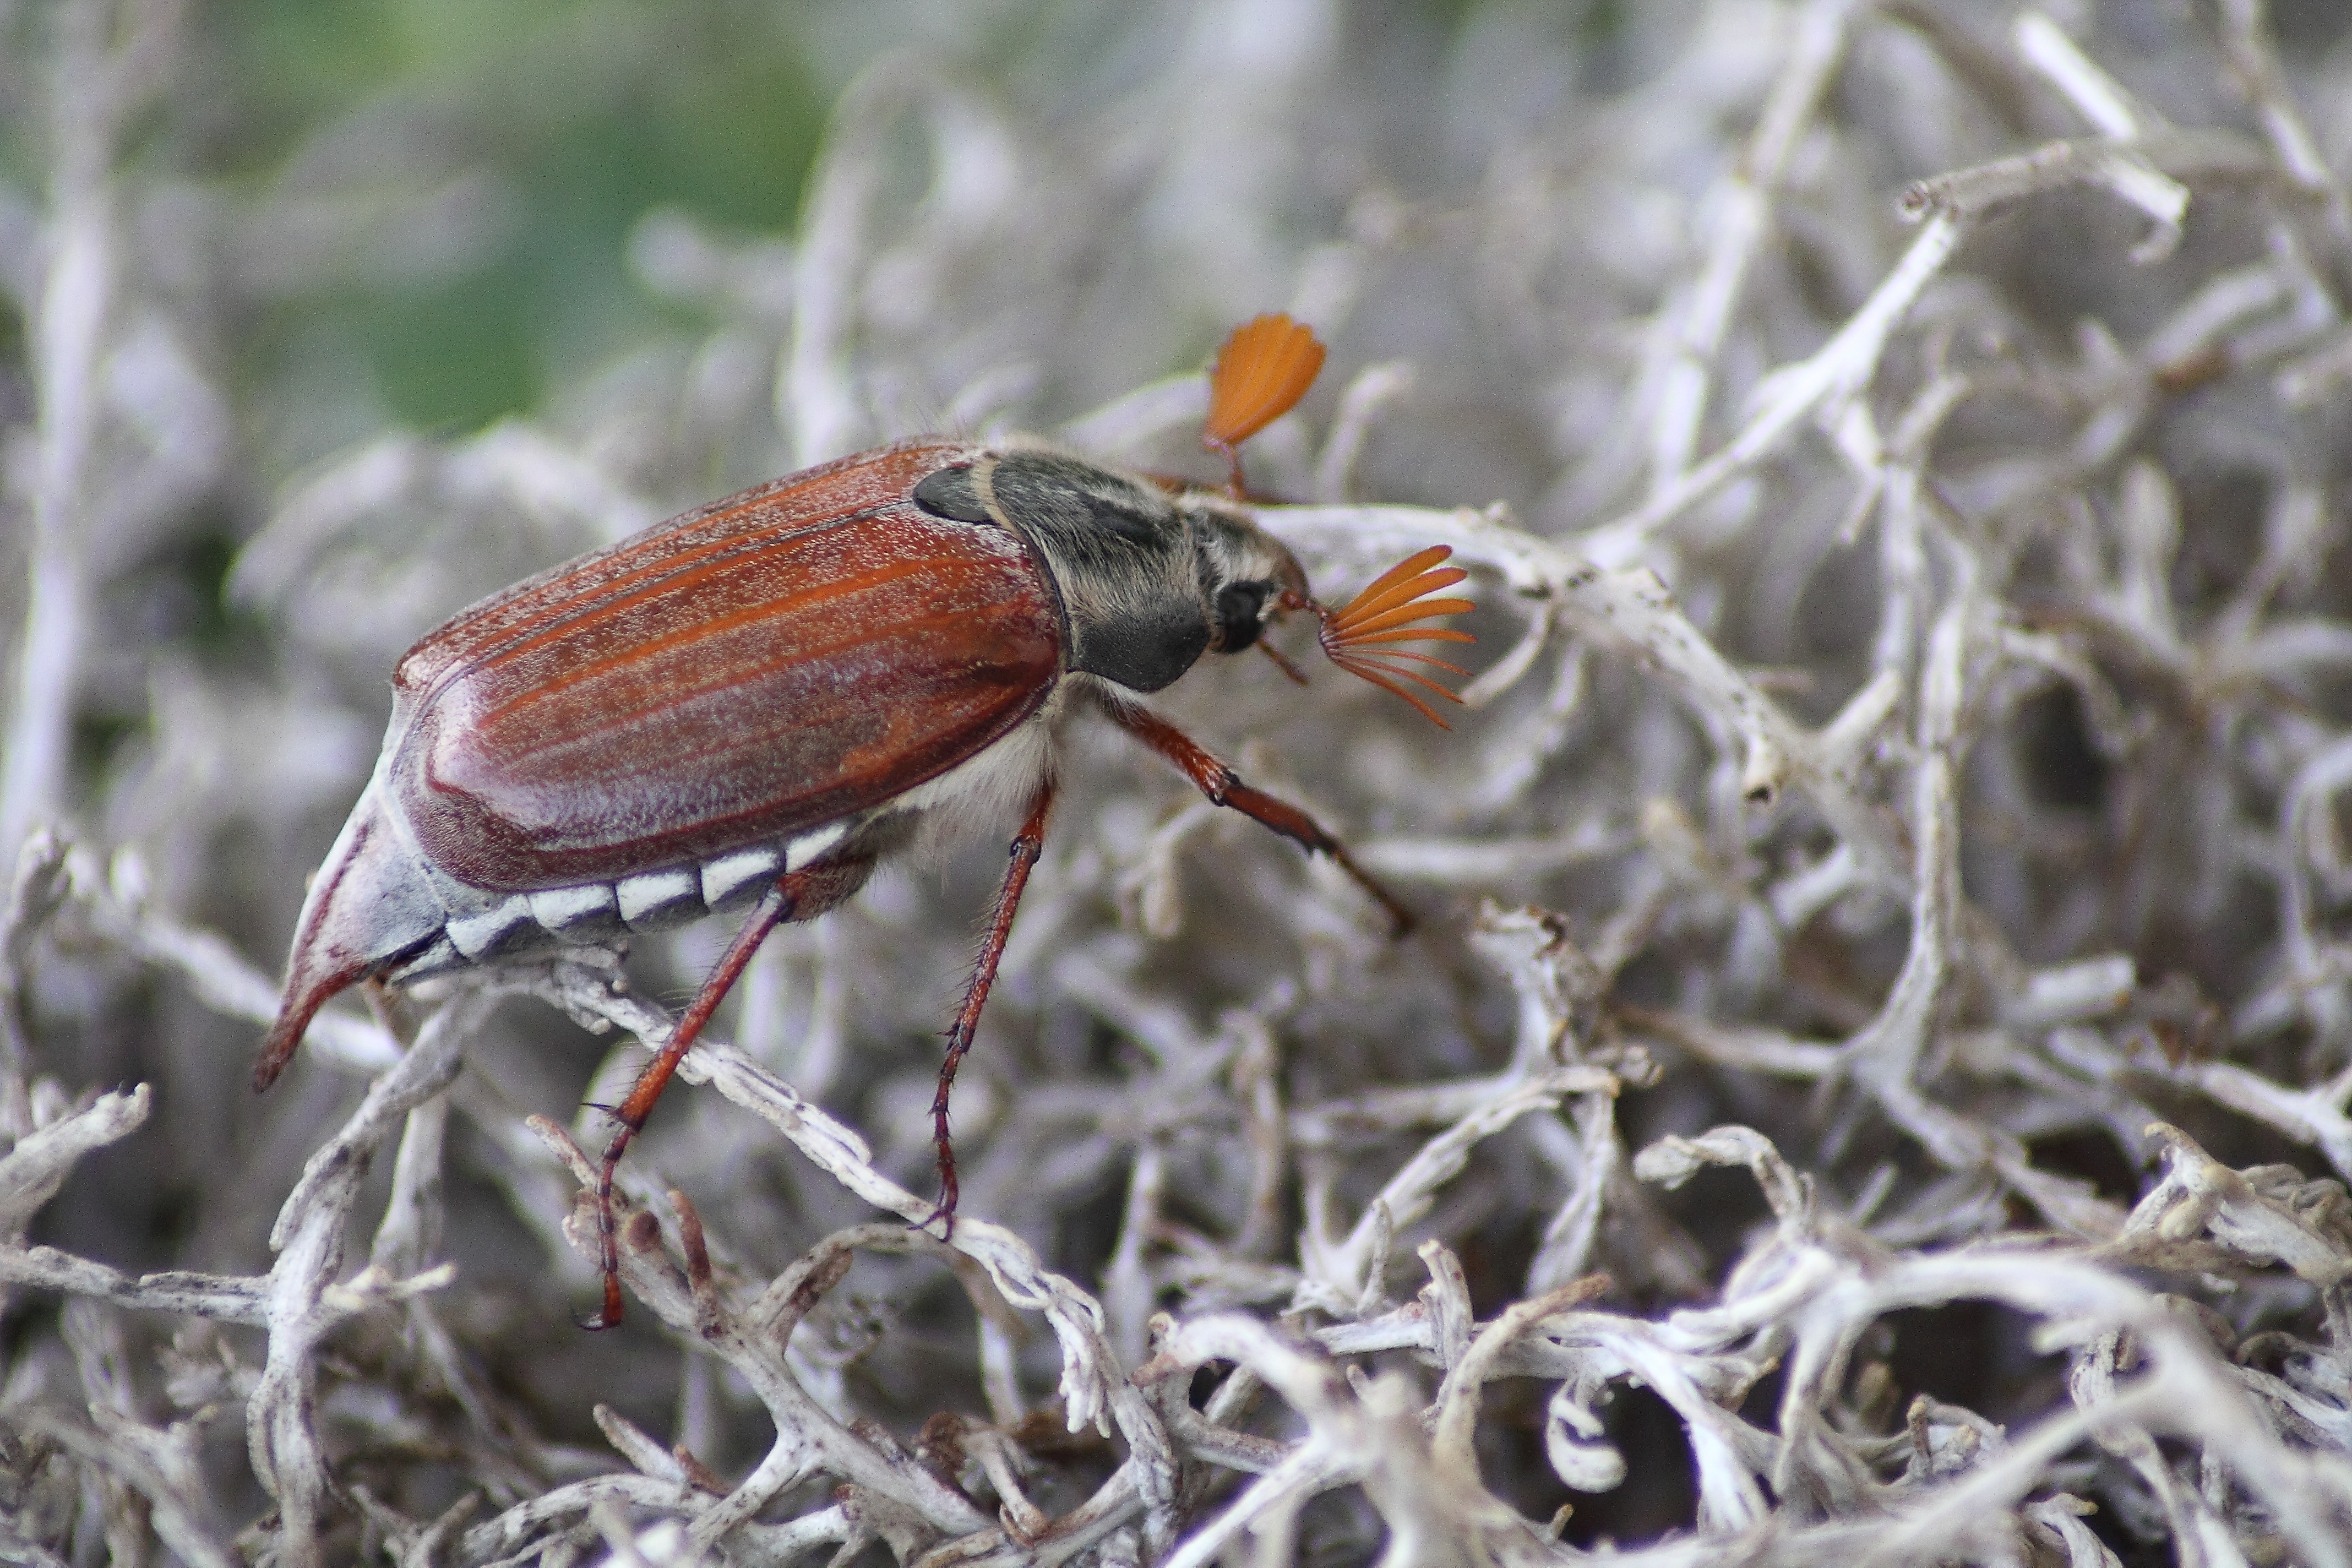
nature, photography, flower, animal, fly, wildlife, insect, close, fauna, invertebrate, close up, pest, beetle, aphid, macro photography, whopper, maik fer, melolontha, cockchafer on barbed wire plant, large beetle